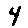
Label: 4